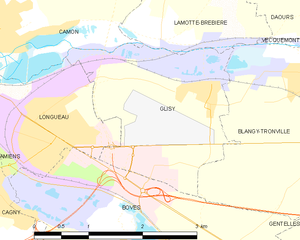
Carte des communes françaises Glisy